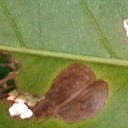
Label: Miner